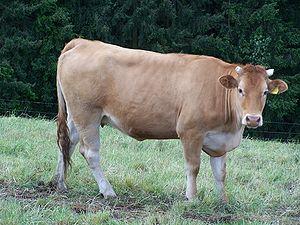
La viande bovine est la viande issue des animaux de l'espèce Bos taurus, qu'il s'agisse de vache, taureau, veau, broutard, taurillon, génisse ou bœuf. C'est un produit agricole destiné quasi exclusivement à l'alimentation humaine.
Cette liste comprend les races issues de l'espèce Bos taurus. Il s'agit donc de races des sous-espèces Bos taurus taurus et Bos taurus indicus.
Cette liste des races bovines en danger recense les races bovines en danger d'extinction dans trois paysː l'Allemagne, l'Autriche et la Suisse qui sont suivies par divers organismes de préservation, dont l'Arche Austria, Pro Specie Rara, la Vielfältige Initiative zur Erhaltung alter und gefährdeter Haustierrassen ou bien encore la Gesellschaft zur Erhaltung alter und gefährdeter Haustierrassen, etc. Le nombre des taureaux reproducteurs et des vaches inscrits au livre généalogique est indiqué.